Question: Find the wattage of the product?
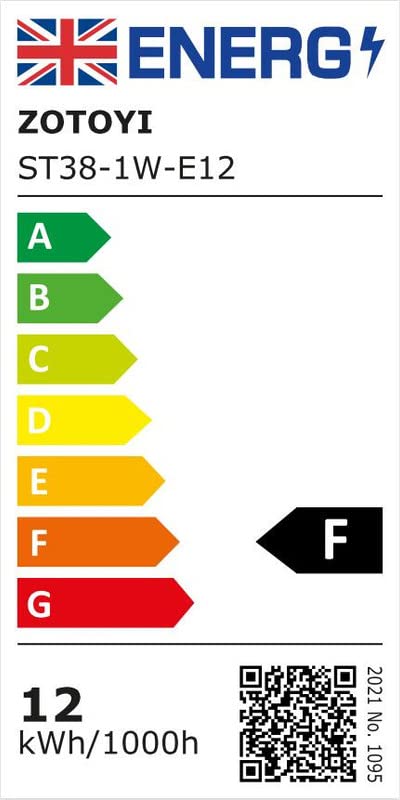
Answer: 1.0 watt